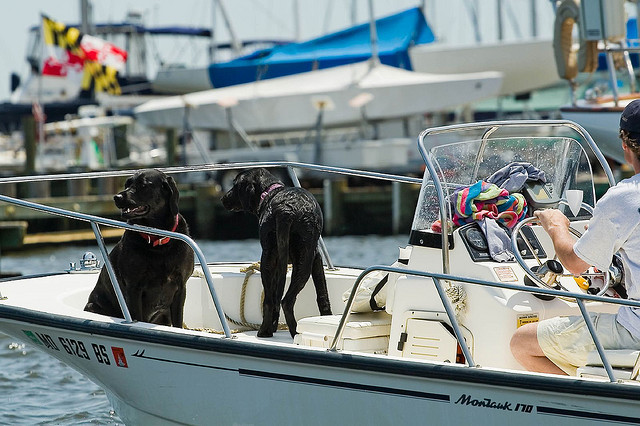
Two black dogs on a boat at the harbor.

Two dogs and a man in a boat on the water

A small boat holds the driver and two black dogs.

Two black dogs sit on the deck of a white boat while a man sits and drives the boat.

Two black dogs in the front of a boat.